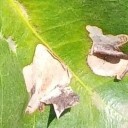
Label: Miner